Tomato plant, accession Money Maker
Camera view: bottom (45 deg); turntable rotation: 30 degrees
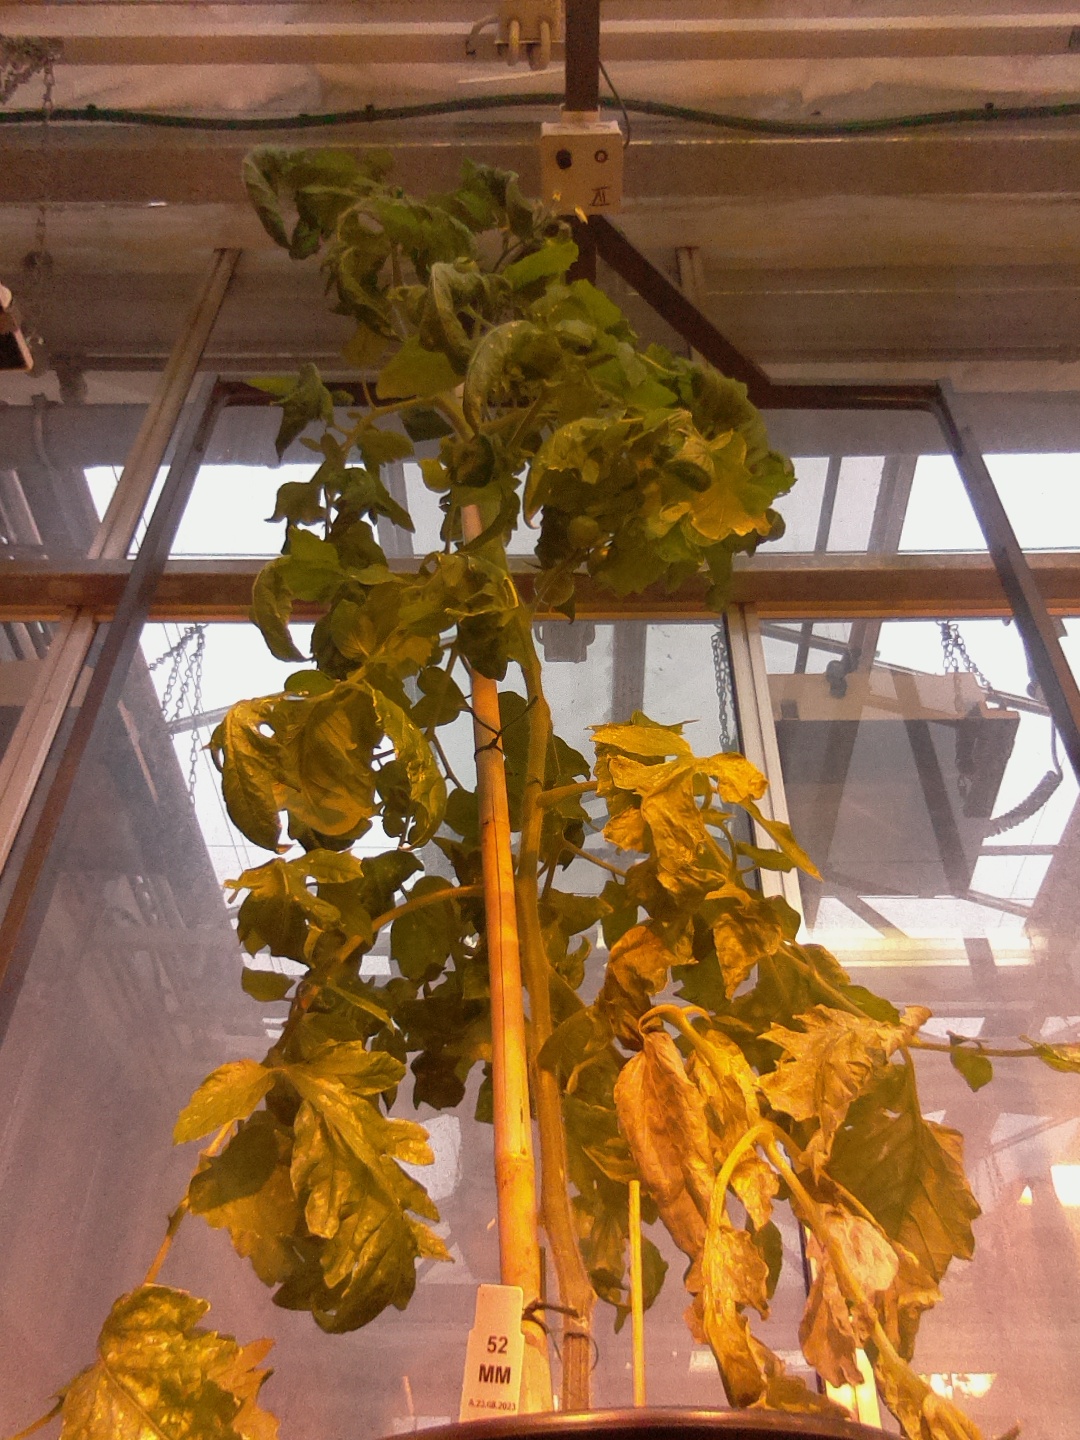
BBCH growth stage 72: 20%-30% of final fruit size